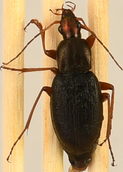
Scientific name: Chlaenius aestivus
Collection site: Smithsonian Environmental Research Center NEON (SERC), plot SERC_006